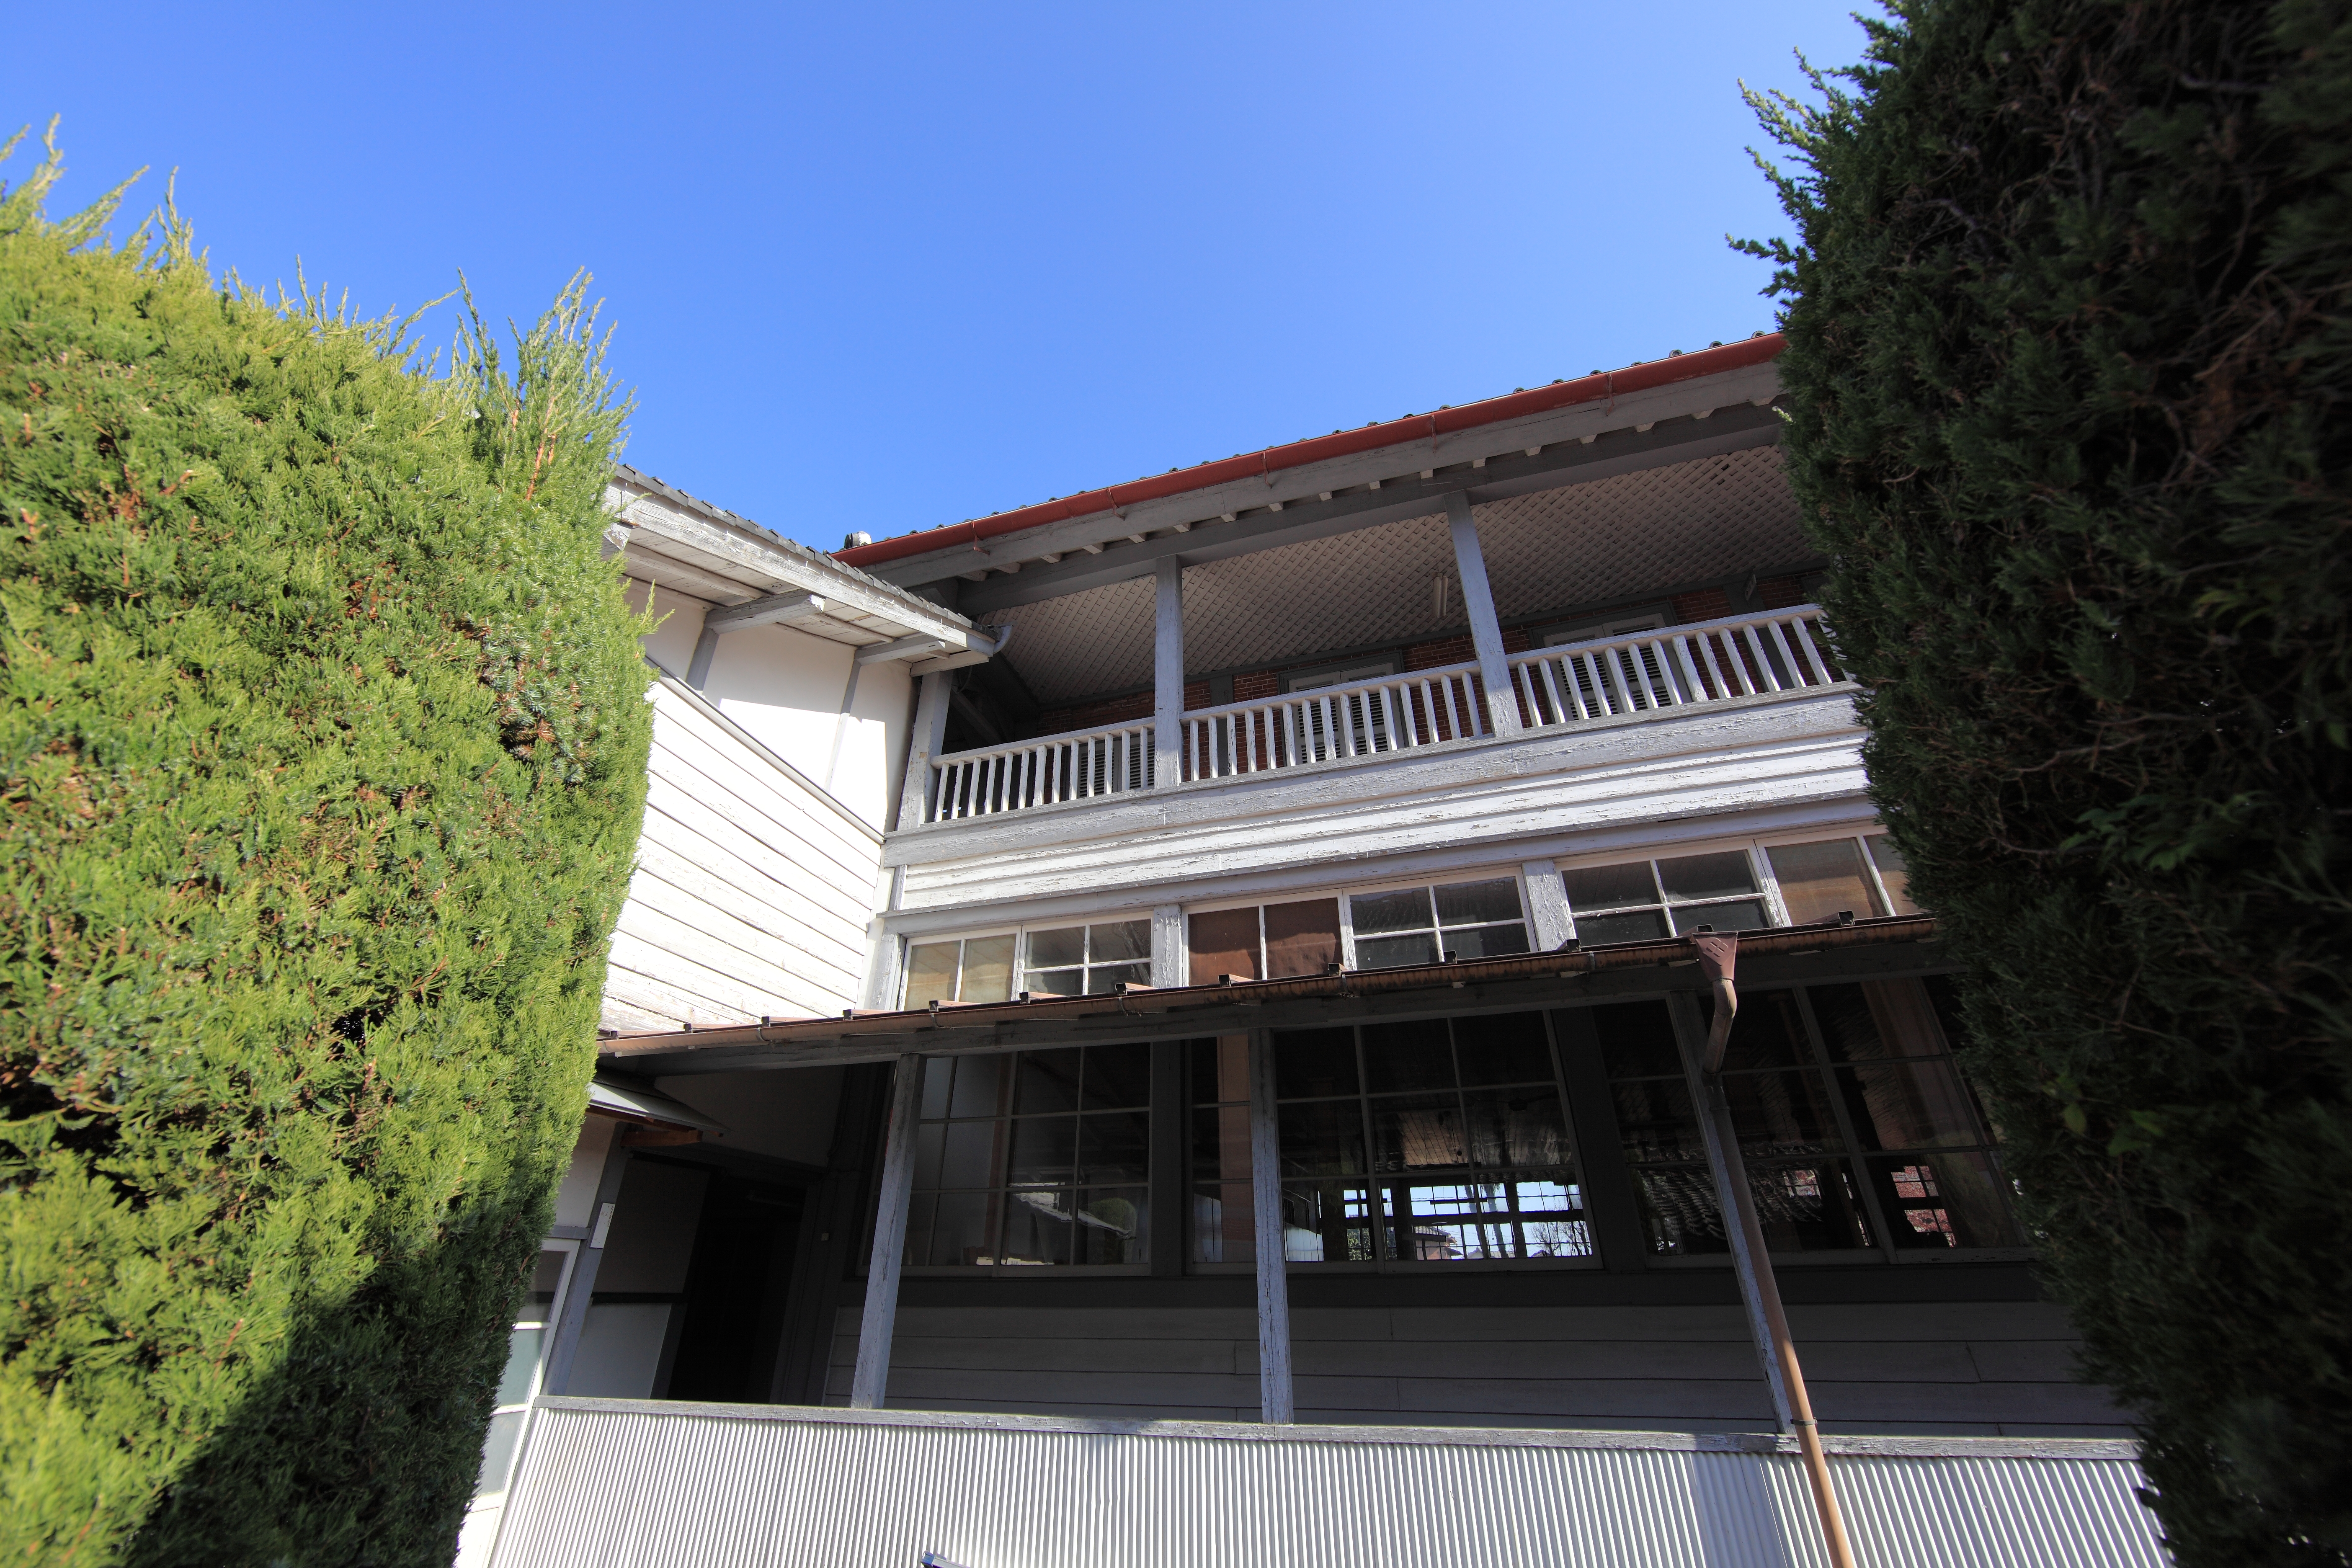
architecture, villa, mansion, house, roof, building, home, high, facade, property, apartment, mill, 5d, hires, estate, silk, markii, hi, res, resolution, gunma, tomioka, condominium, real estate, residential area